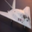
Label: airplane